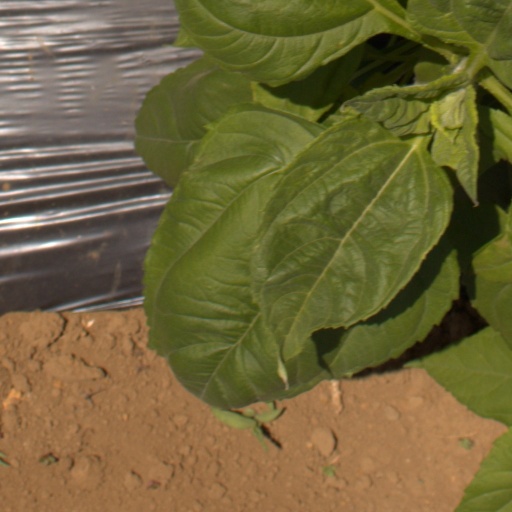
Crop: Jerusalem artichoke